Dominic Raab

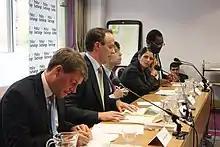
From left to right: Chris Skidmore, Raab, James Forsyth, Priti Patel and Kwasi Kwarteng at a panel for the book "Britannia Unchained" in 2012

In 2009, prior to becoming an MP, Raab said he did not support the Human Rights Act, stating that "The very enactment of the Human Rights Act has served as a trigger for the formulation of claims by lawyers and judicial reasoning by courts, using human rights arguments that would never have been dared before. The spread of rights has become contagious and, since the Human Rights Act, opened the door to vast new categories of claims, which can be judicially enforced against the government through the courts."